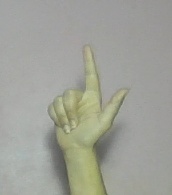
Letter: laam